Yoyogi-Uehara Station

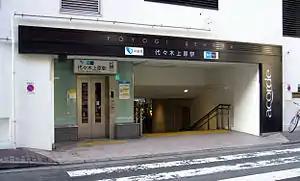
South entrance

is a railway station on the Odakyū Odawara Line and Tokyo Metro Chiyoda Line in Shibuya, Tokyo, Japan. The Tokyo Metro station number is C-01.